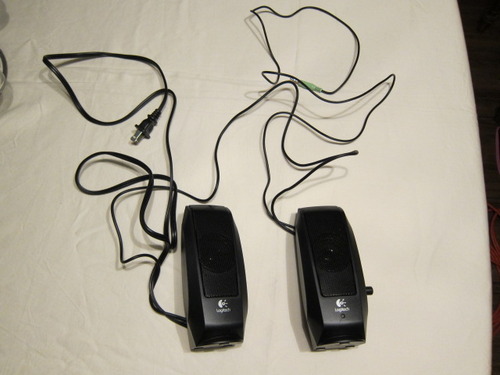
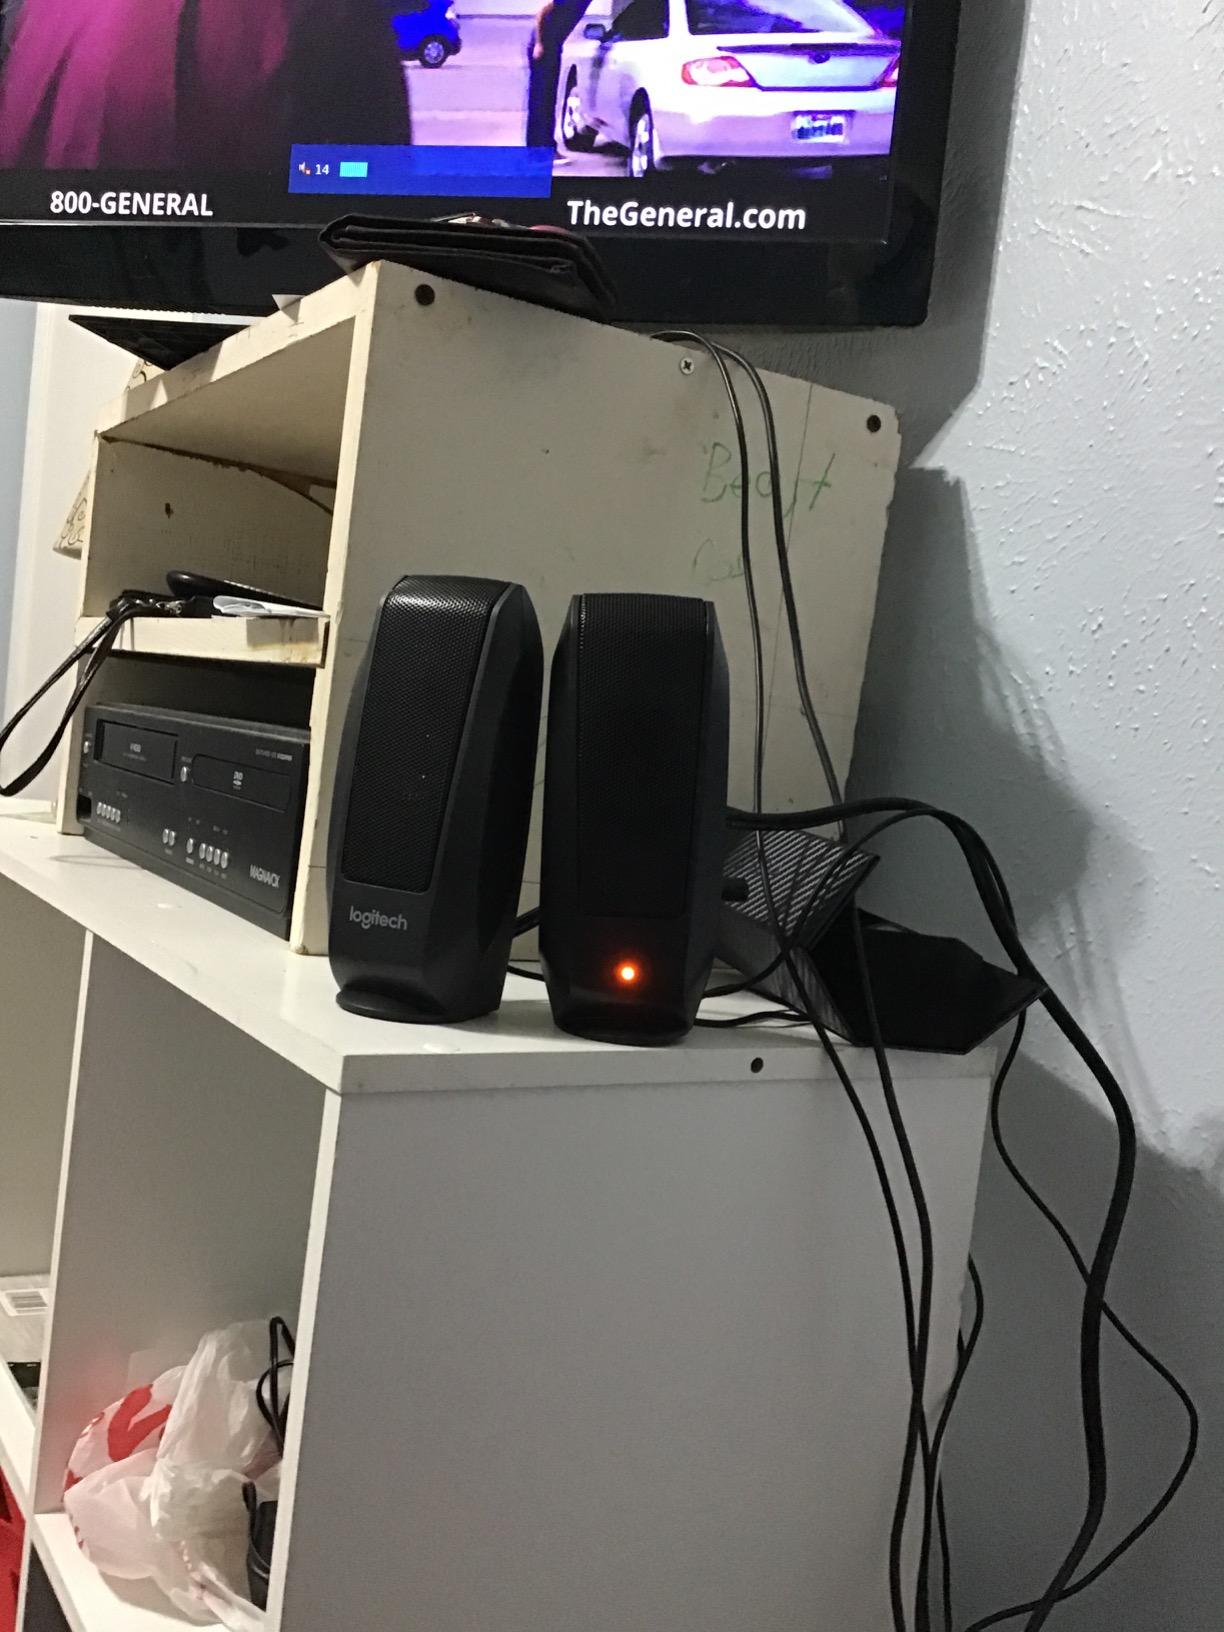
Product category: speaker
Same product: yes